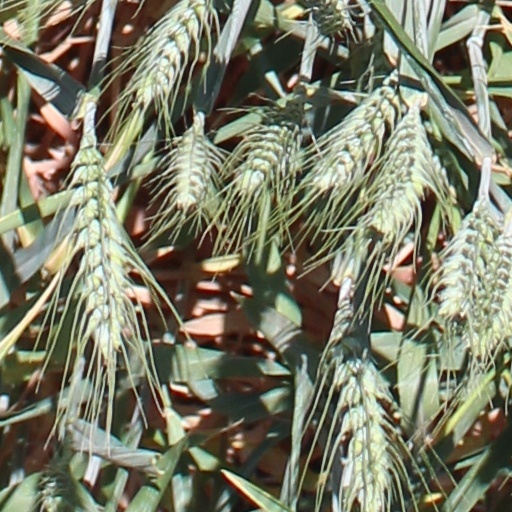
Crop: wheat